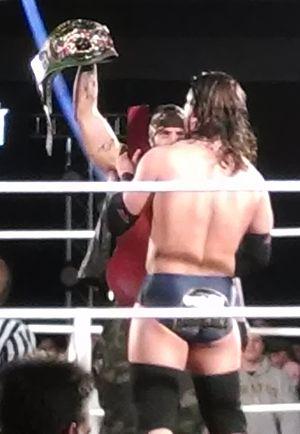
Supercard of Honor VIII est un pay-per-view de catch produit par la Ring of Honor, qui est disponible uniquement en ligne. Le PPV s'est déroulé le 4 avril 2014 au John A. Alario Sr. Event Center à Westwego, dans la banlieue de La Nouvelle-Orléans, en Louisiane. C'était la 8ᵉ édition de Supercard of Honor de l'histoire de la ROH.